Schjellerup (crater)

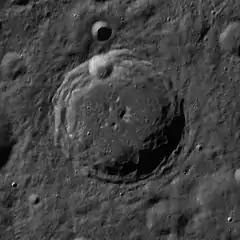
LRO mosaic

Schjellerup is a lunar impact crater that is located in the far northern latitudes on the Moon's far side. This crater lies to the southwest of the larger Karpinskiy, and to the northeast of Gamow. To the northwest of Schjellerup is the crater Seares and to the south-southeast lies Avogadro.